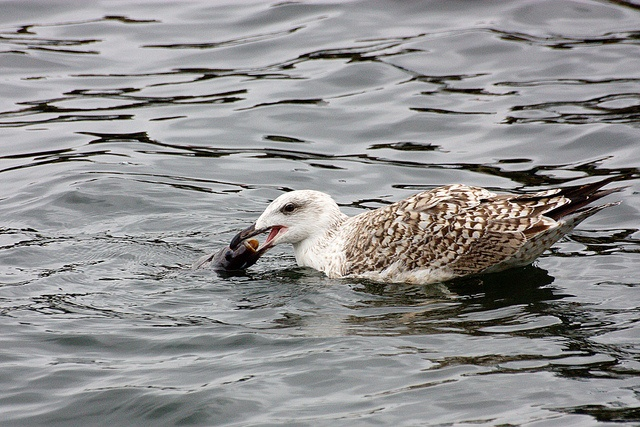
A bird has a fish in its beak while swimming across water.
A big cute bird on the water with a fish in its mouth.
A sea fowl catches a fish with his beak.
A bird on the lake captures a fish
A bird on the water catching a fish